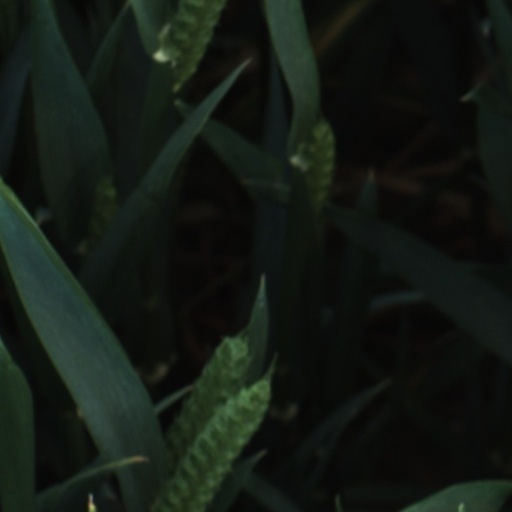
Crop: wheat